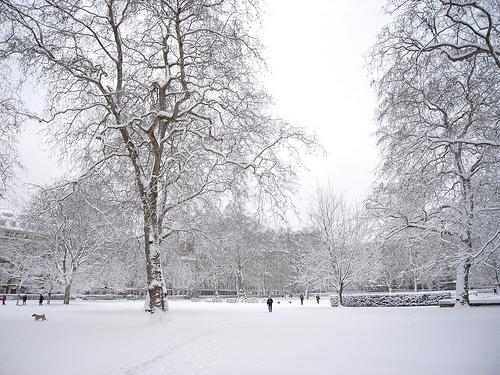
Weather: snow or frosty